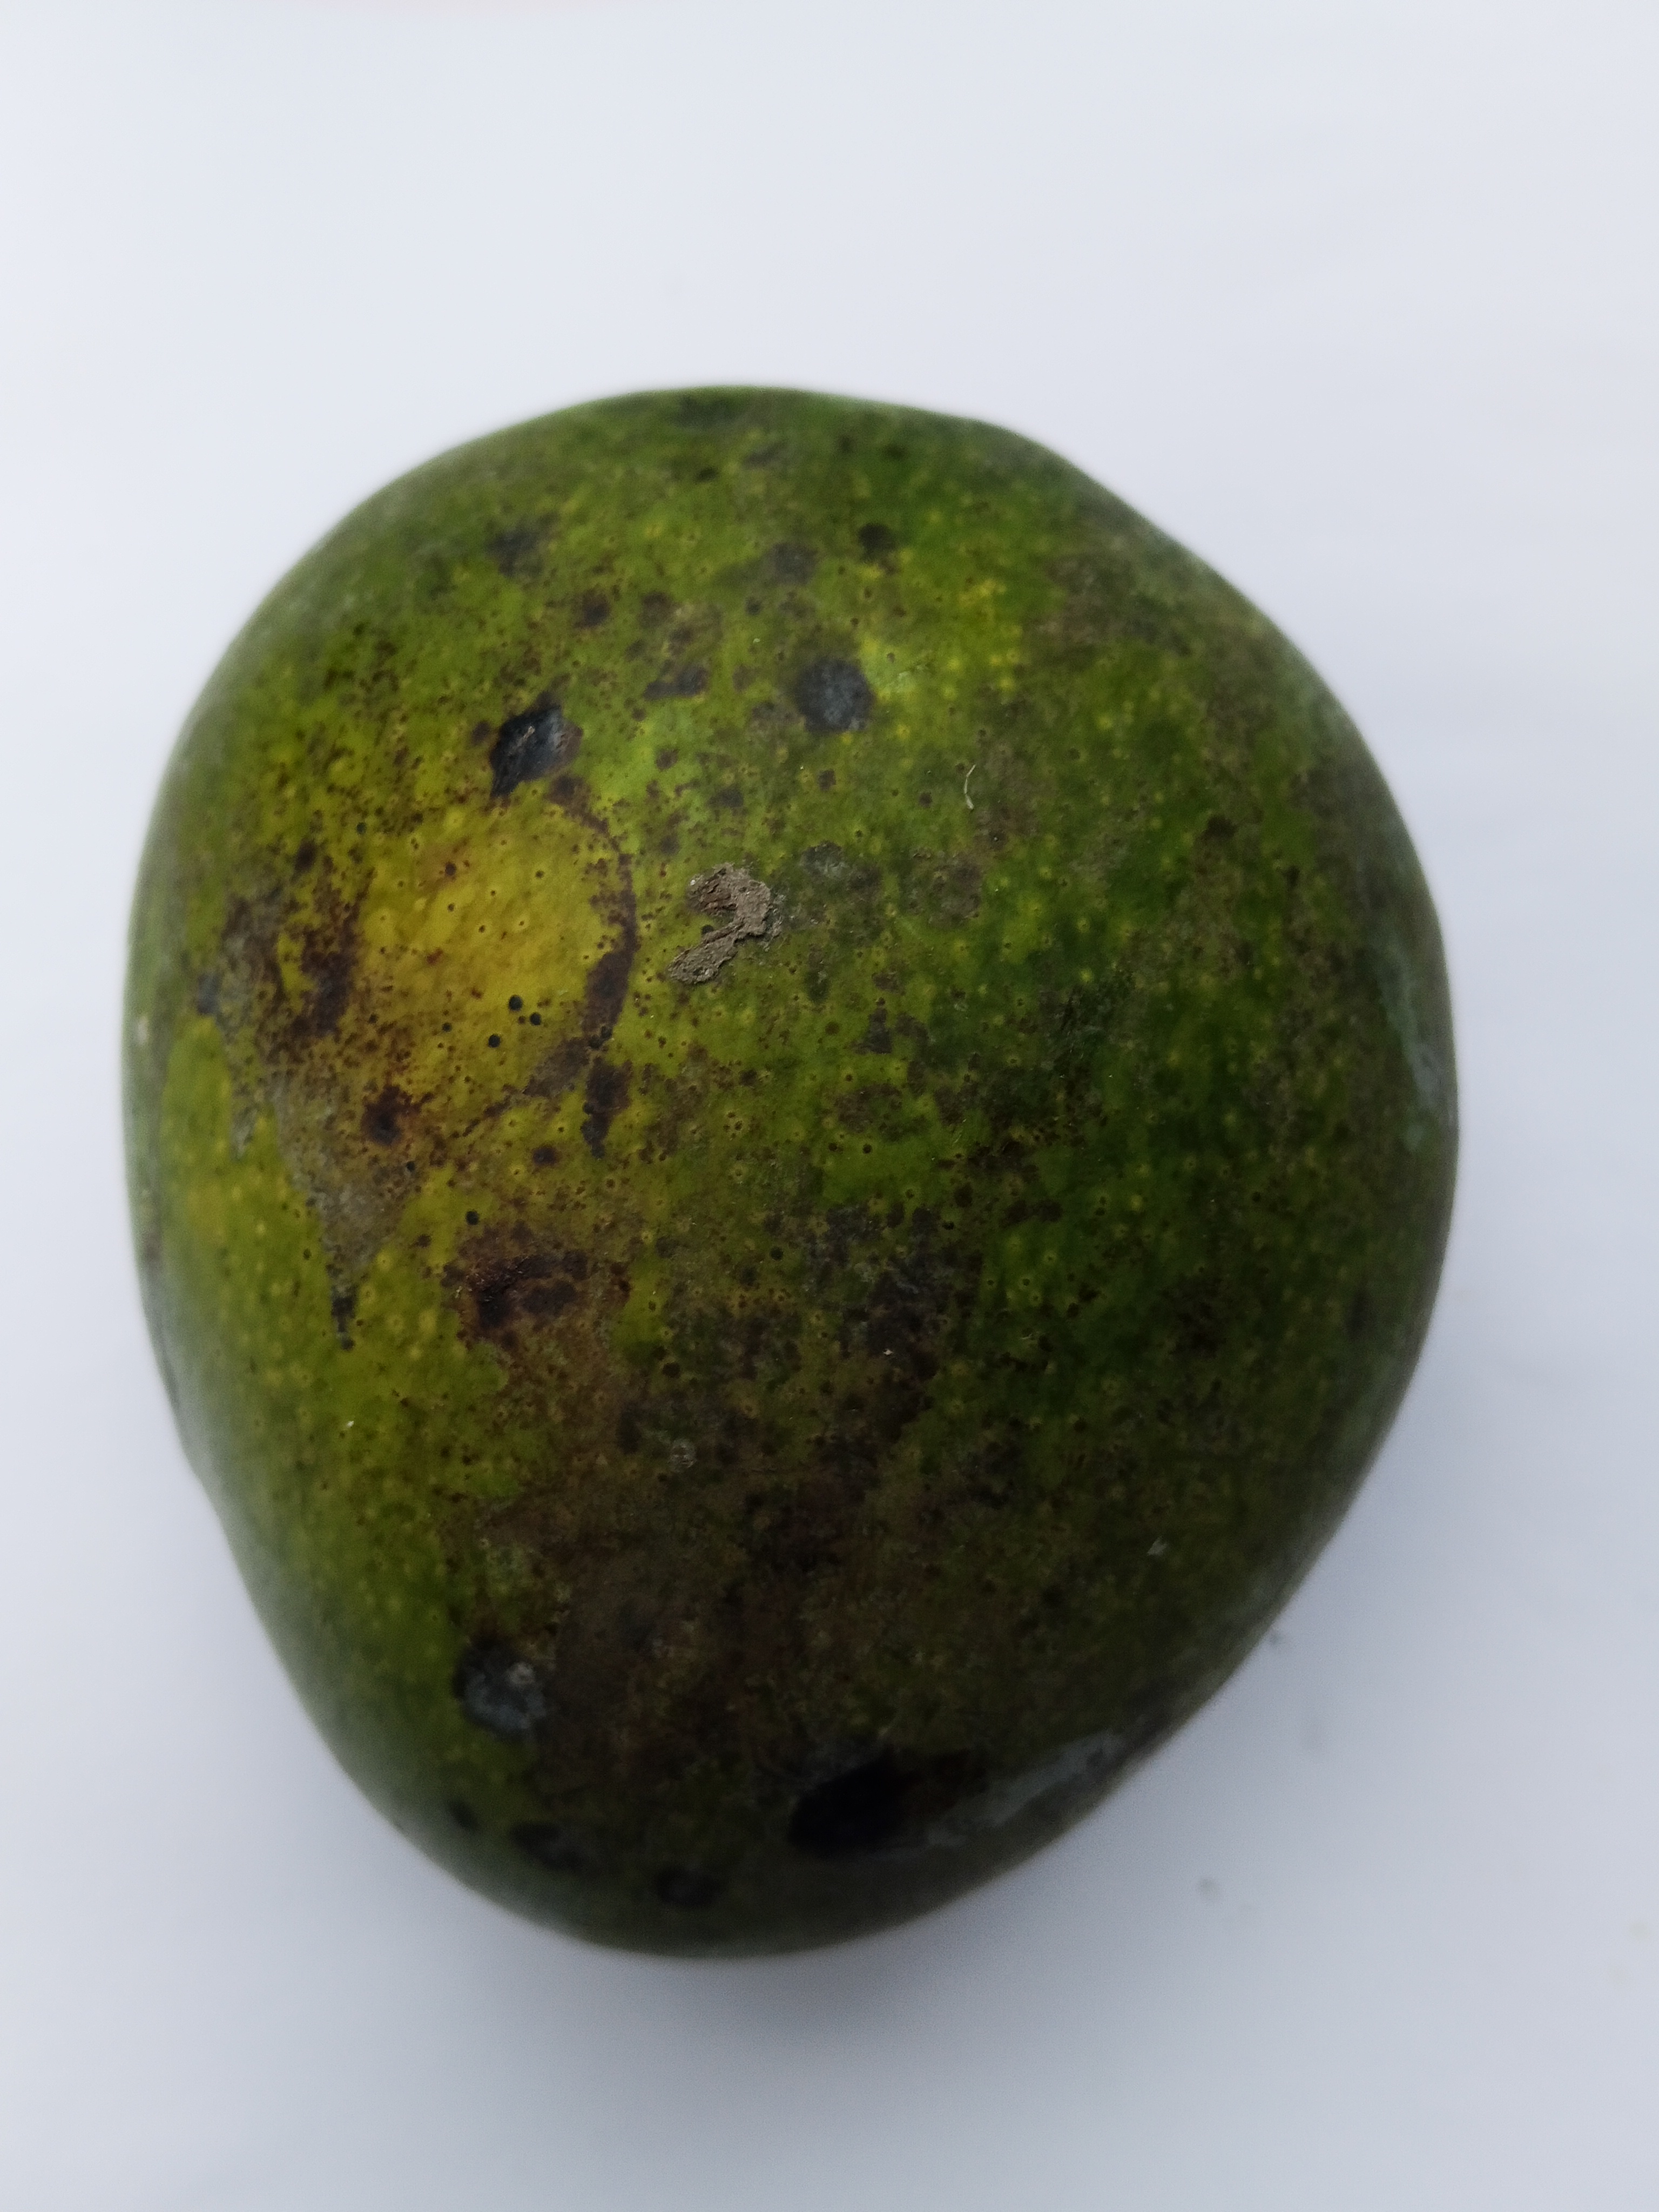
Mango variety: Bari 4